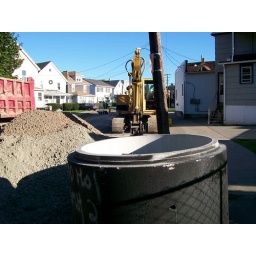
A tree in my front yard can be seen through the window of the heavy equipment.